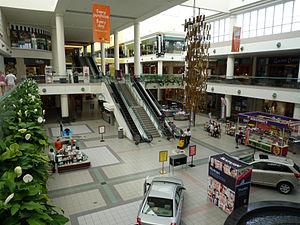
La culture automobile américaine des années 1950 a eu une influence durable sur la culture des États-Unis, comme en témoigne la musique populaire et les grandes tendances des années 1950. À la fin de la Seconde Guerre mondiale l’industrie manufacturière américaine est passée de la fabrication d’articles de guerre à la fabrication de biens de consommation. À la fin des années 1950, un Américain sur six était employé directement ou indirectement dans l’industrie automobile. Les États-Unis sont devenus le plus grand fabricant d’ automobiles au monde et l’objectif d'Henry Ford 30 ans plus tôt, à savoir que tout homme ayant un bon travail puisse se permettre une automobile, a été atteint. Une nouvelle génération d'entreprises de services axés sur les clients avec leurs automobiles pris naissance au cours de la décennie, y compris les commerces drive, les restaurants drive ou encore les ciné-parcs.
Southdale Center est un centre commercial situé à Edina, dans le Minnesota. Ouvert le 8 octobre 1956, c'est le plus ancien centre commercial fermé et climatisé des États-Unis. Il compte plus de 120 boutiques occupant 120 000 m² de superficie commerciale répartie sur trois niveaux.